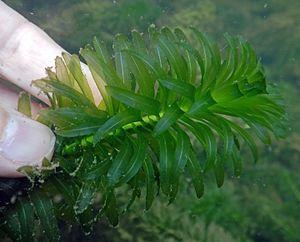
invasion biologique de l'étang de pêche de Saint-Nolf dans le w:fr:Département du Morbihandépartement du Morbihan` (près du ruisseau de Condat, d'un terrain de football et d'une voie ferrée (accès par la Départementale 135). De loin, cette plante évoque l'élodée, mais est Egeria densa
L’Elodée dense, ou plus rarement Egérie dense, est une espèce de plantes aquatiques monocotylédones de la famille des Hydrocharitaceae à répartition cosmopolite. Originaire des zones tempérées et chaudes d’Amérique du Sud, elle est aujourd'hui naturalisée en Europe, en Amérique du nord, en Afrique, en Chine, en Océanie et dans l'Ouest de l'Inde. Largement utilisée en aquariophilie et dans les bassins d'agréments pour sa forte capacité à oxygéner l'eau par photosynthèse, absorber l'excès de nitrates et lutter contre les invasions de cyanobactéries, elle semble avoir une influence positive sur la faune aquatique des nouveaux milieux colonisés. Elle reste toutefois considérée comme une espèce envahissante problématique dans les régions combinant deux facteurs favorisant sa prolifération excessive : une absence ou un faible gel hivernal et des eaux polluées par les engrais agricoles. En effet sa prolifération y engendre alors une forte pression sur la flore autochtone mais surtout d'importantes nuisances pour la navigation et un risque d'obstruction des canalisations d'eau potable et des ouvrages hydrauliques.